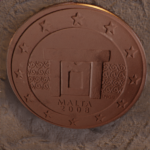
Coin value: 2cents
Country: mt
Edition: standard